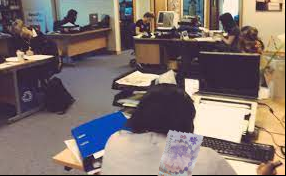
Denominación: 100